Kim Junsu

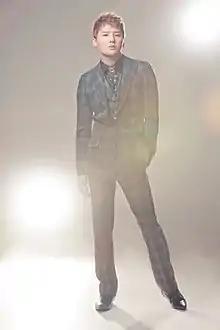
Junsu in 2011

In January 2011, JYJ released their EP, "Their Rooms "Our Story"", which Kim contributed in writing and composing two songs in the album, an up-tempo track titled "Mission" and a ballad titled "Fallen Leaves". The next month, he starred in his second musical, ""Tears of Heaven"". Kim played Jun-Hyung, a Korean soldier who fell in love with a Vietnamese singer during the Vietnam war.